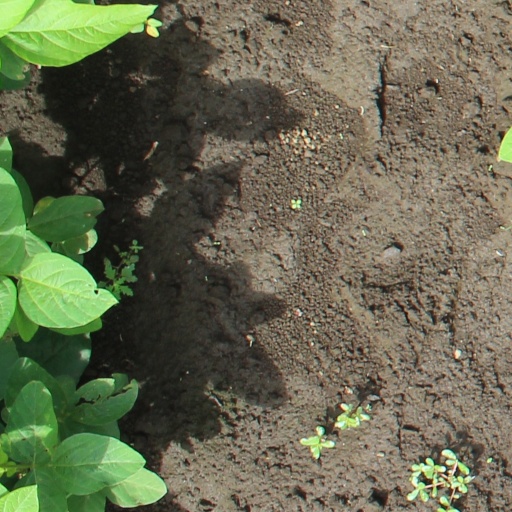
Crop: soybean